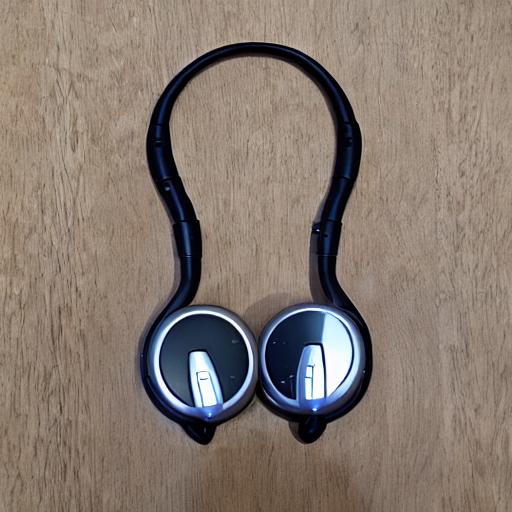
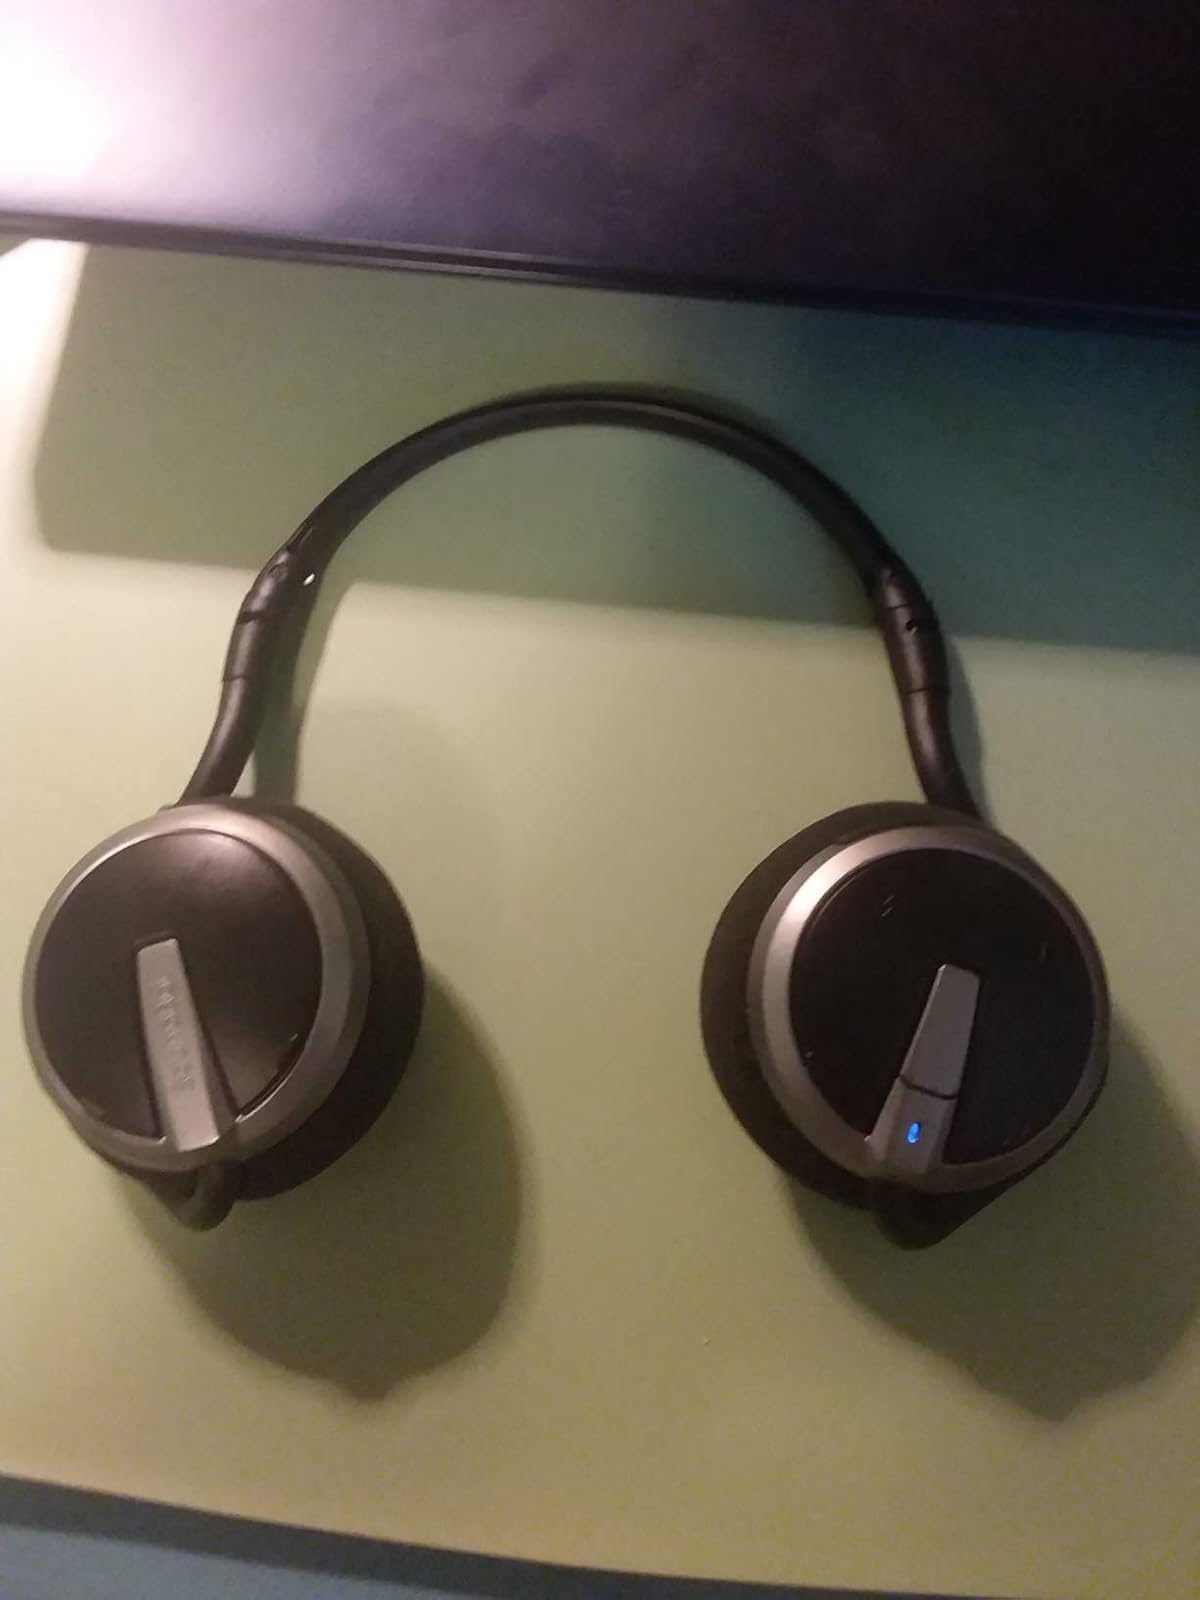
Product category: headphones
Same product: no